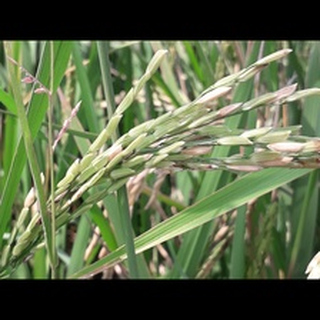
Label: healthy_rice